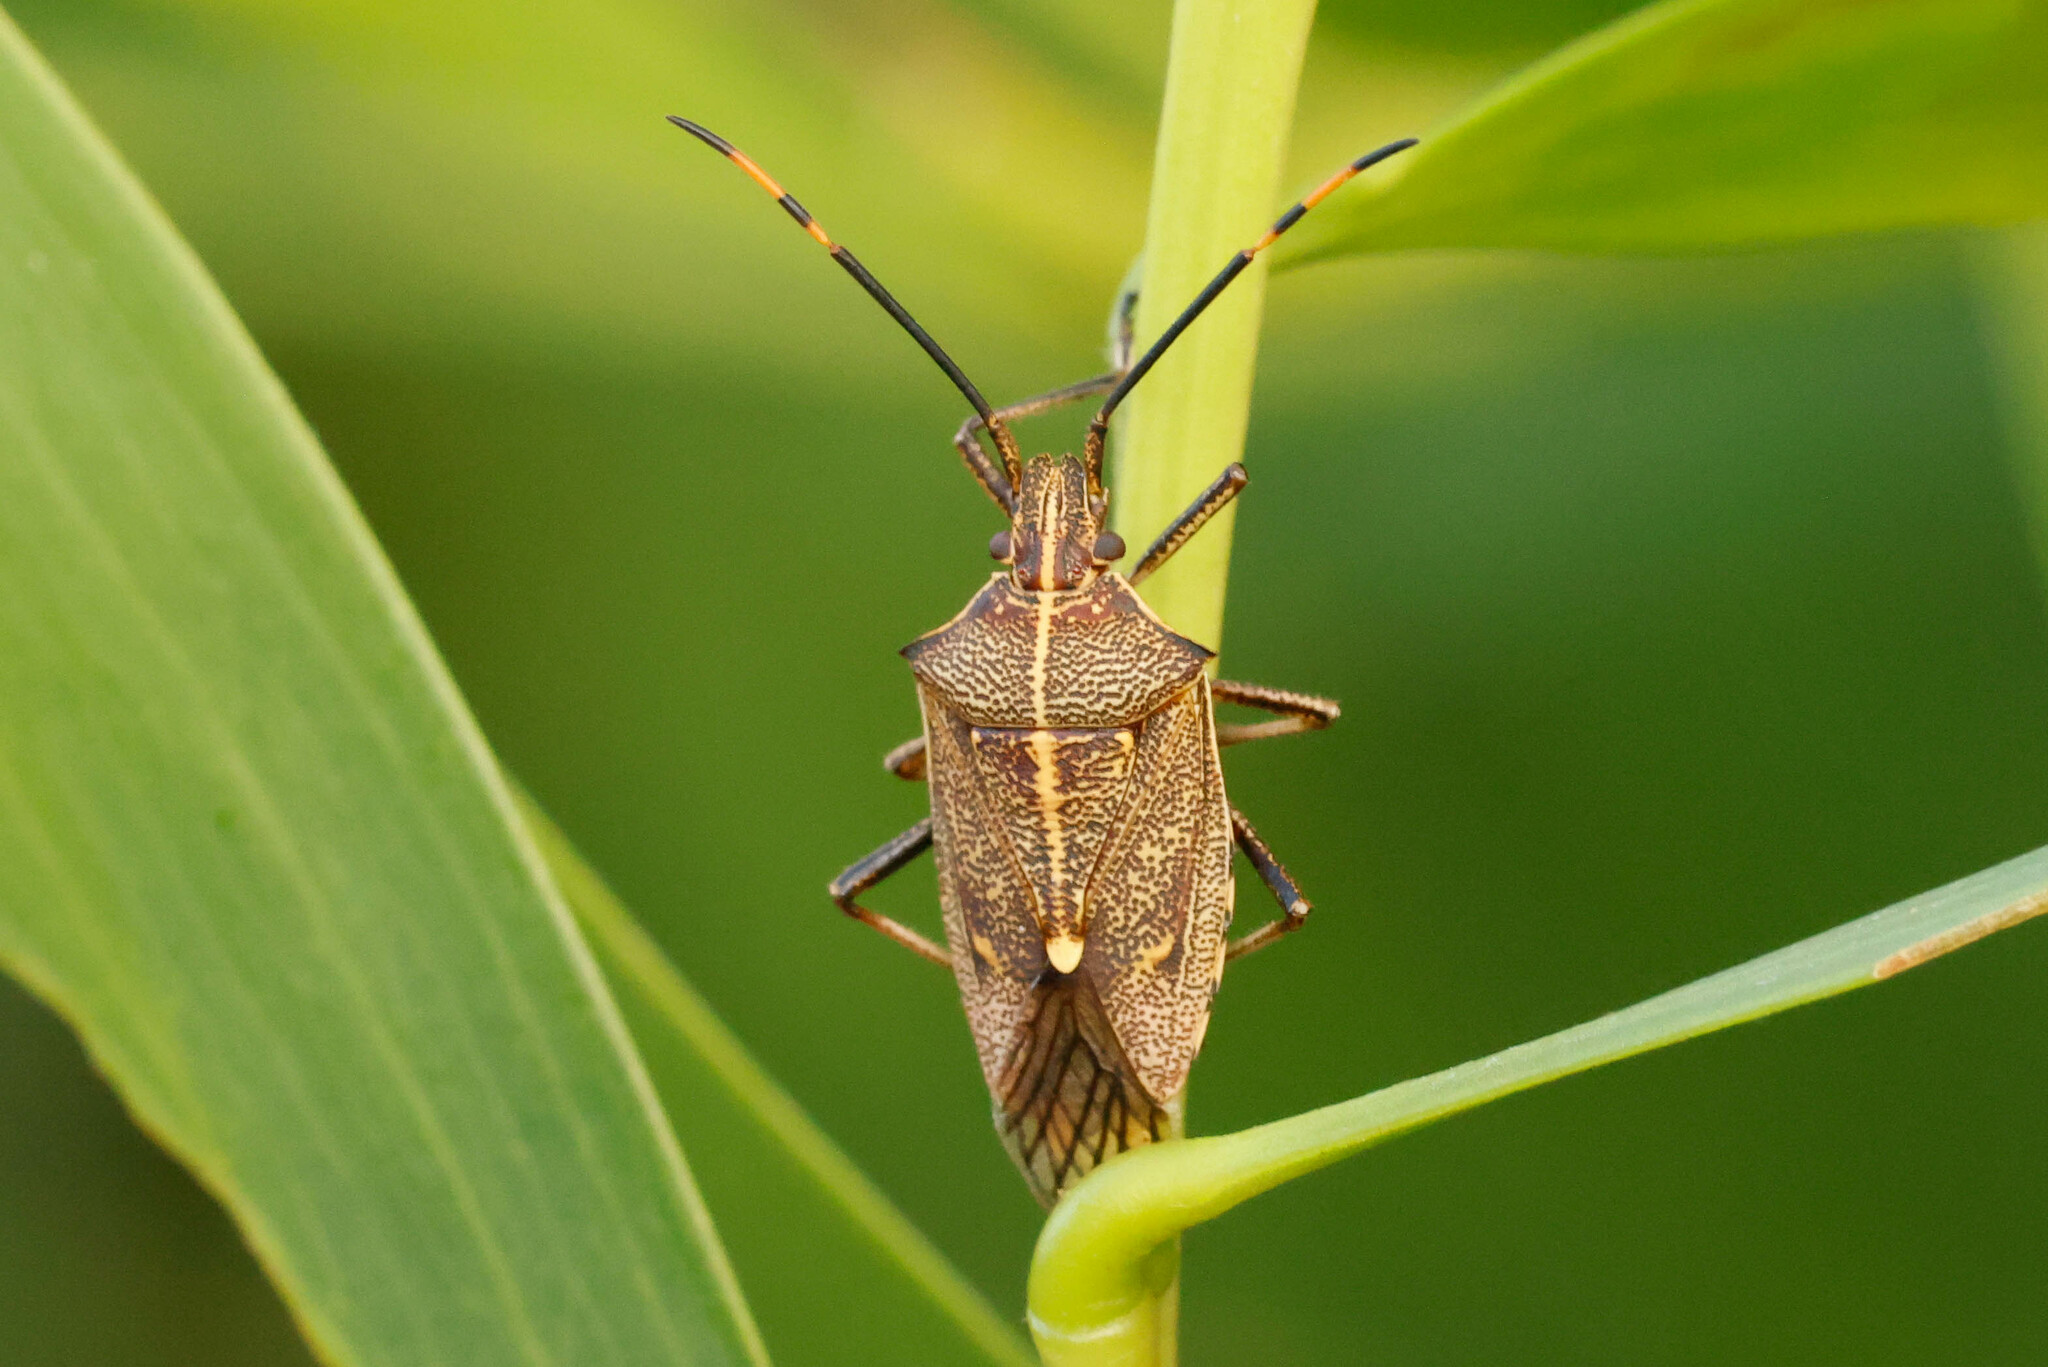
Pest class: stink_bug